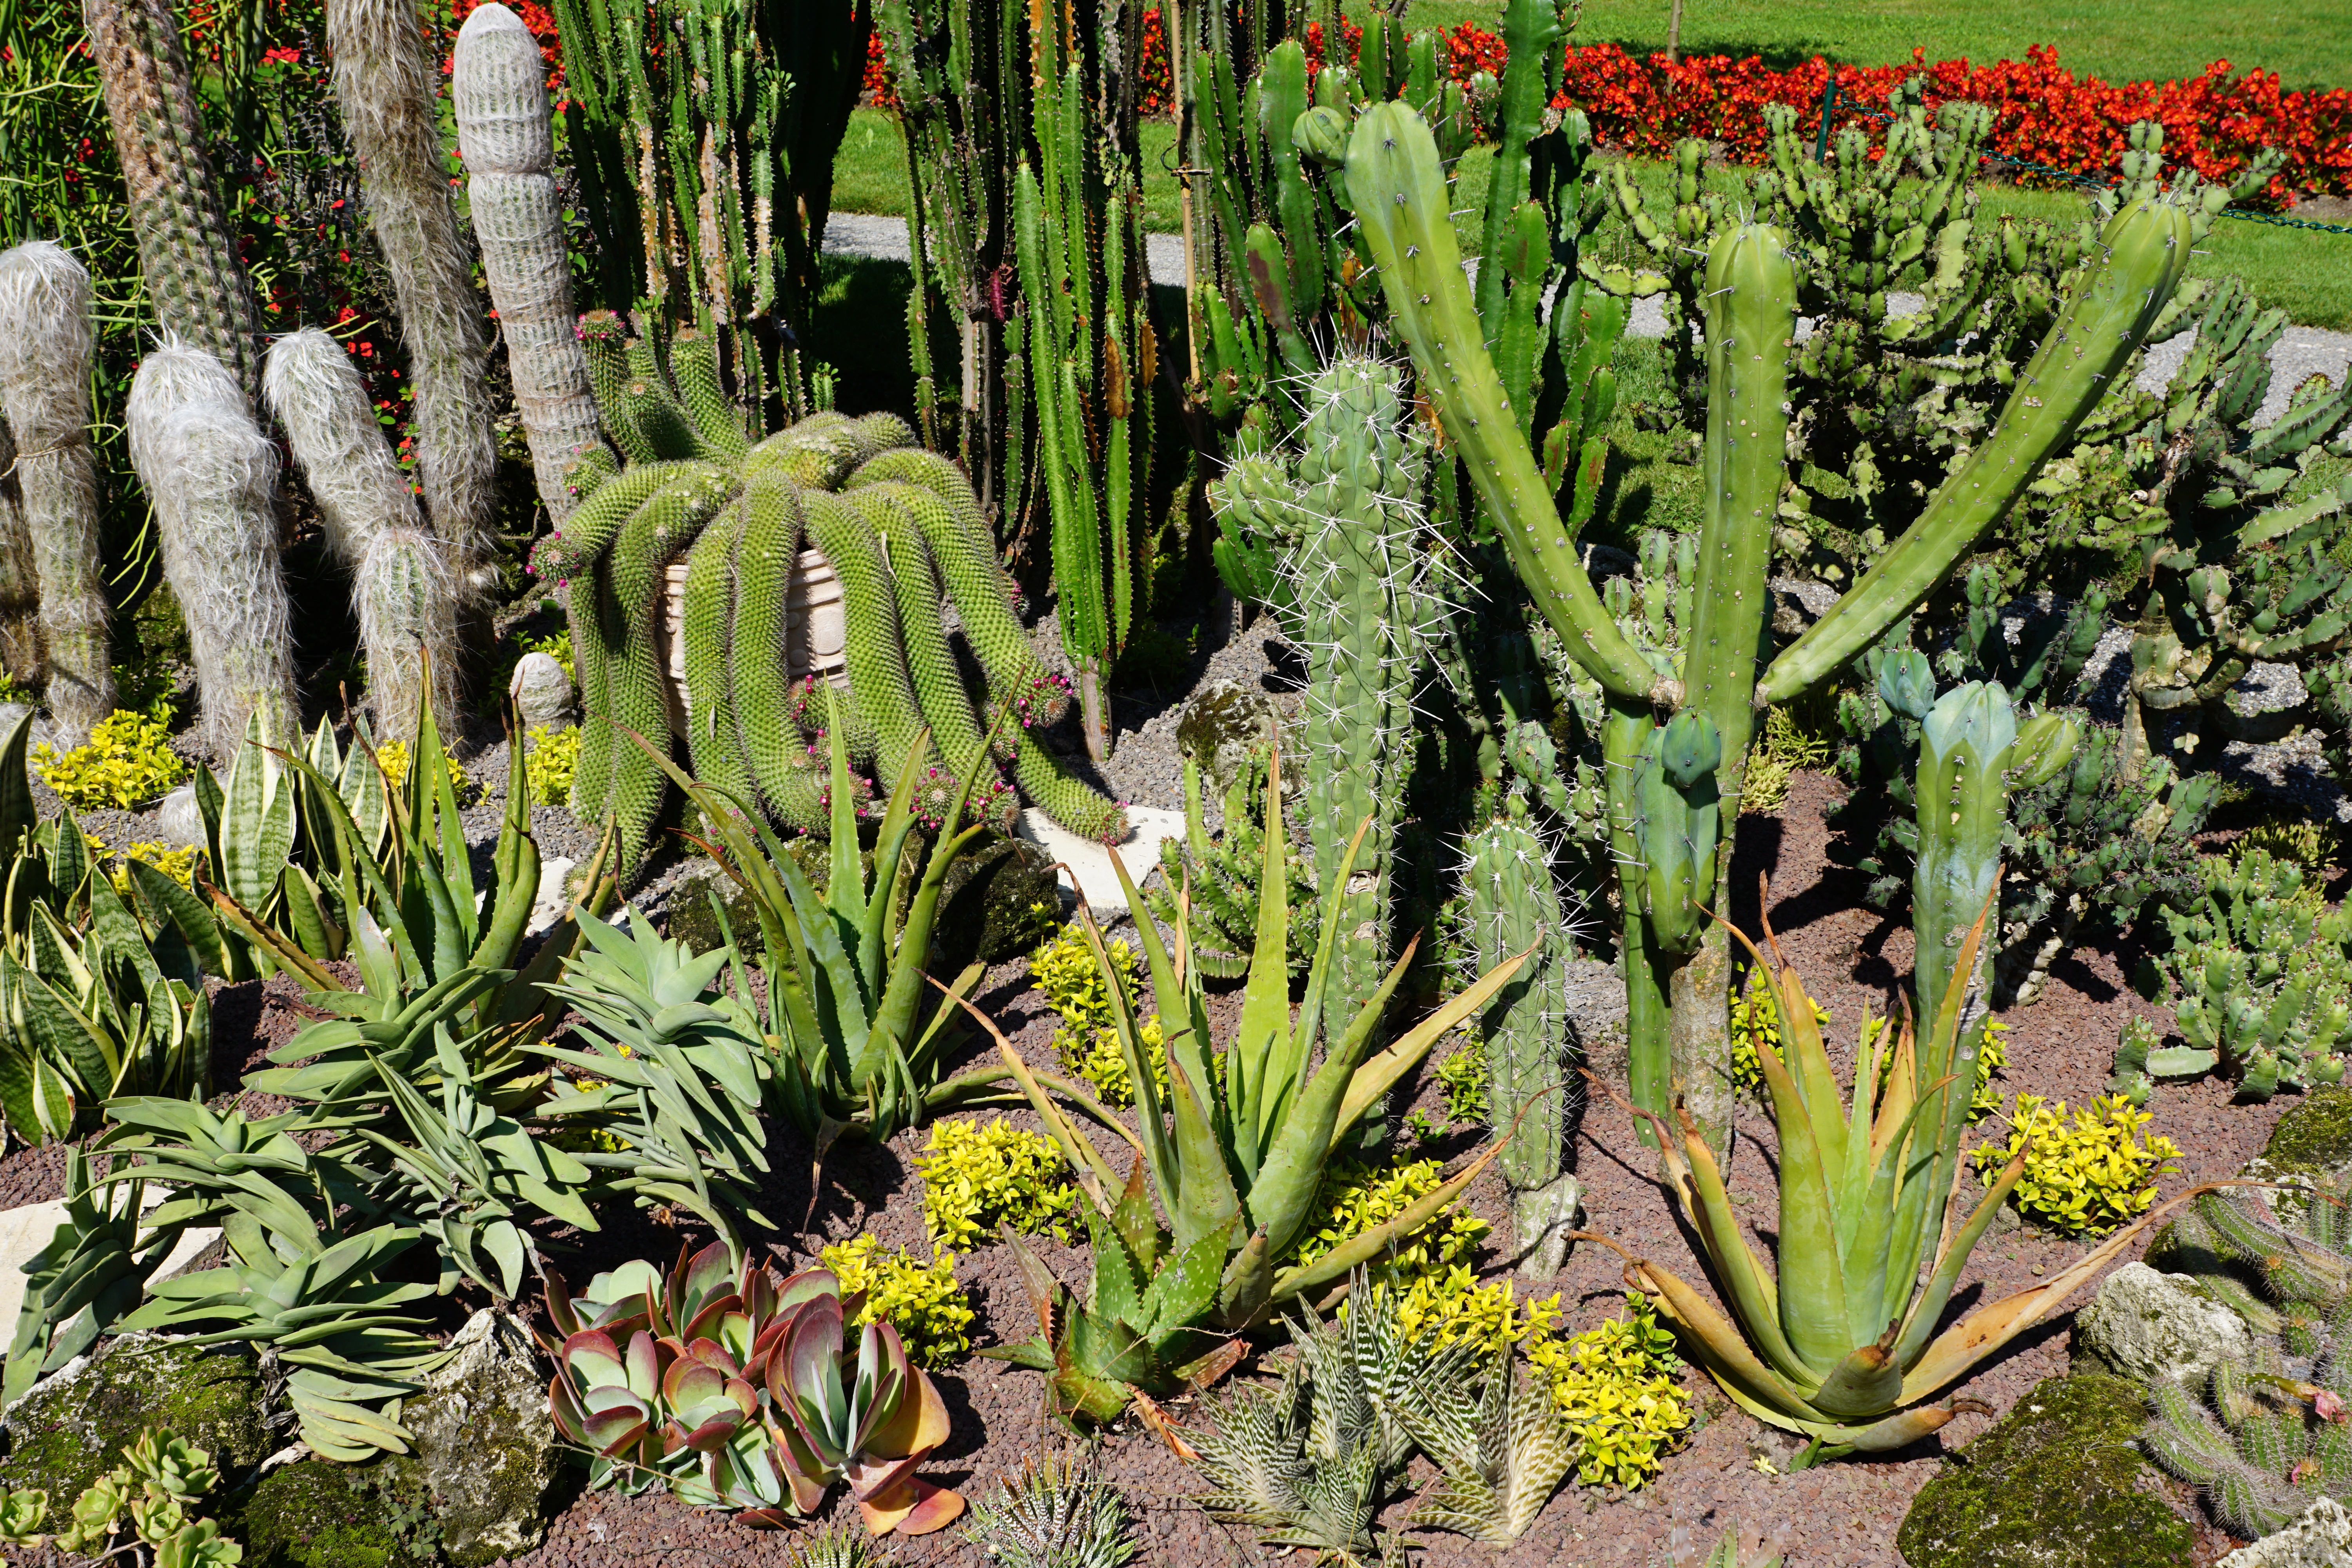
nature, cactus, plant, flower, green, botany, garden, flora, vegetation, botanical garden, berlingen, succulents, lake constance, flowering plant, land plant, hedgehog cactus